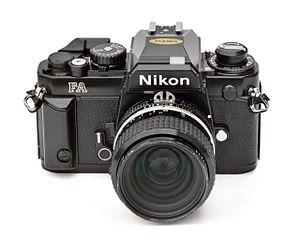
Le Nikon FA est le premier appareil photographique reflex avec contrôle matriciel de l'exposition, et a été fabriqué de 1983 à 1988. Il apporte de nombreuses nouveautés et avancées par rapport à la concurrence :